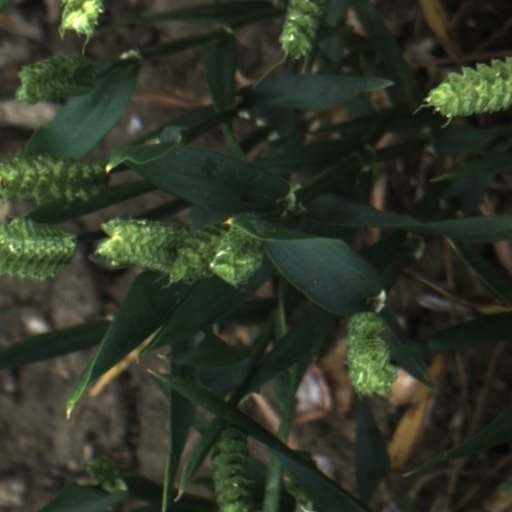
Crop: wheat